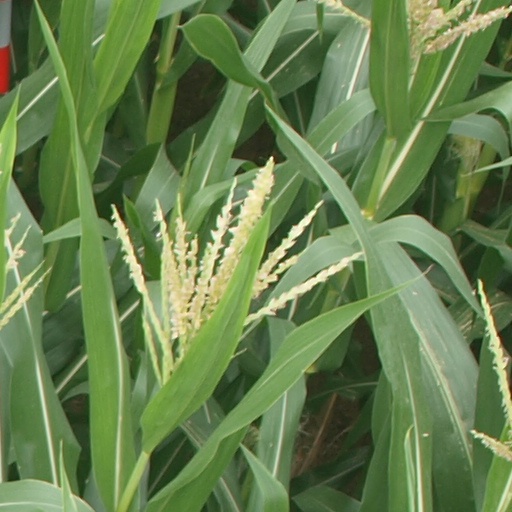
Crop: maize; corn